Taraco

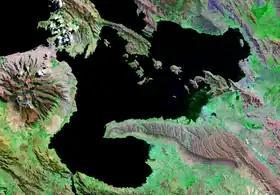
Taraco Peninsula in Lake Wiñaymarka, Lake Titicaca

Taraco is a peninsula jutting into Lake Wiñaymarka, the southern branch of Lake Titicaca in Bolivia. It is located in the La Paz Department, Ingavi Province, Tiwanaku Municipality, Taraco Canton. There is also a town of the same name on the peninsula.